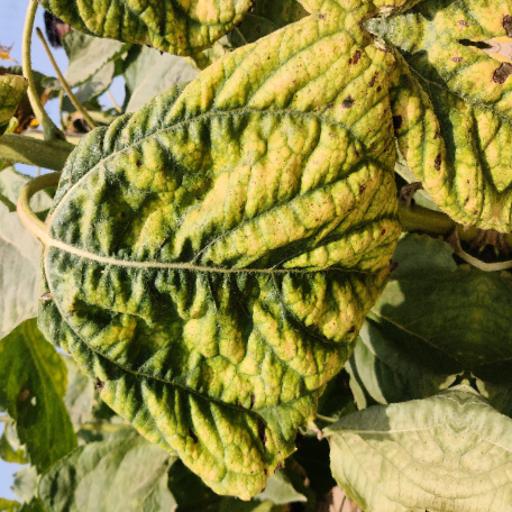
Label: Downy_mildew